Toyooka, Hyōgo

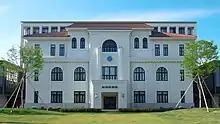
Toyooka City Hall and Toyooka City Council

Toyooka is located in the northern part of Hyōgo Prefecture and the Kinki region, facing the Sea of Japan in the north. It lies entirely within the San'in Kaigan Geopark. The Maruyama River flows through the central part of the city, and the Toyooka Basin, which is the largest basin in the Tajima region, spreads out in the central part of the city. Toyooka is located in the "snow country" of Japan and is characterized by heavy accumulations of snow in winter. One of Toyooka's famous geological features is a basalt cave called Gembudō. Gembudō was formed 1.6 million years ago from the eruption of an ancient volcano. In 1926, Professor Motonori Matuyama of Kyoto University first proposed the theory of geomagnetic polarity reversal at Genbudo after discovering it had a reverse magnetization.